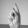
ASL letter: K